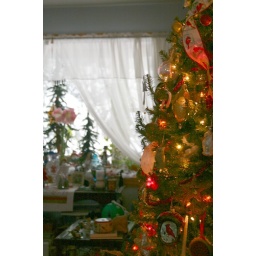
Christmas tree inside with snowy outside in window